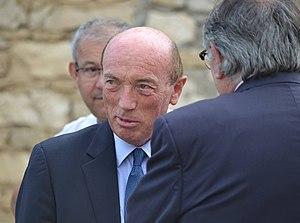
Député de L'Isère
Alain Moyne-Bressand, homme politique français, né le 30 juillet 1945 à Jallieu. Il est député de l'Isère de 1986 à 1988 puis de la sixième circonscription de l'Isère de 1988 à 2017.